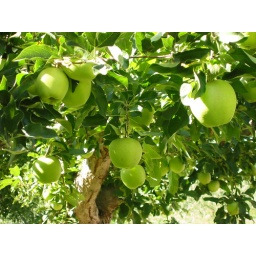
my friend lived right in an orchard...this tree was steps from the door